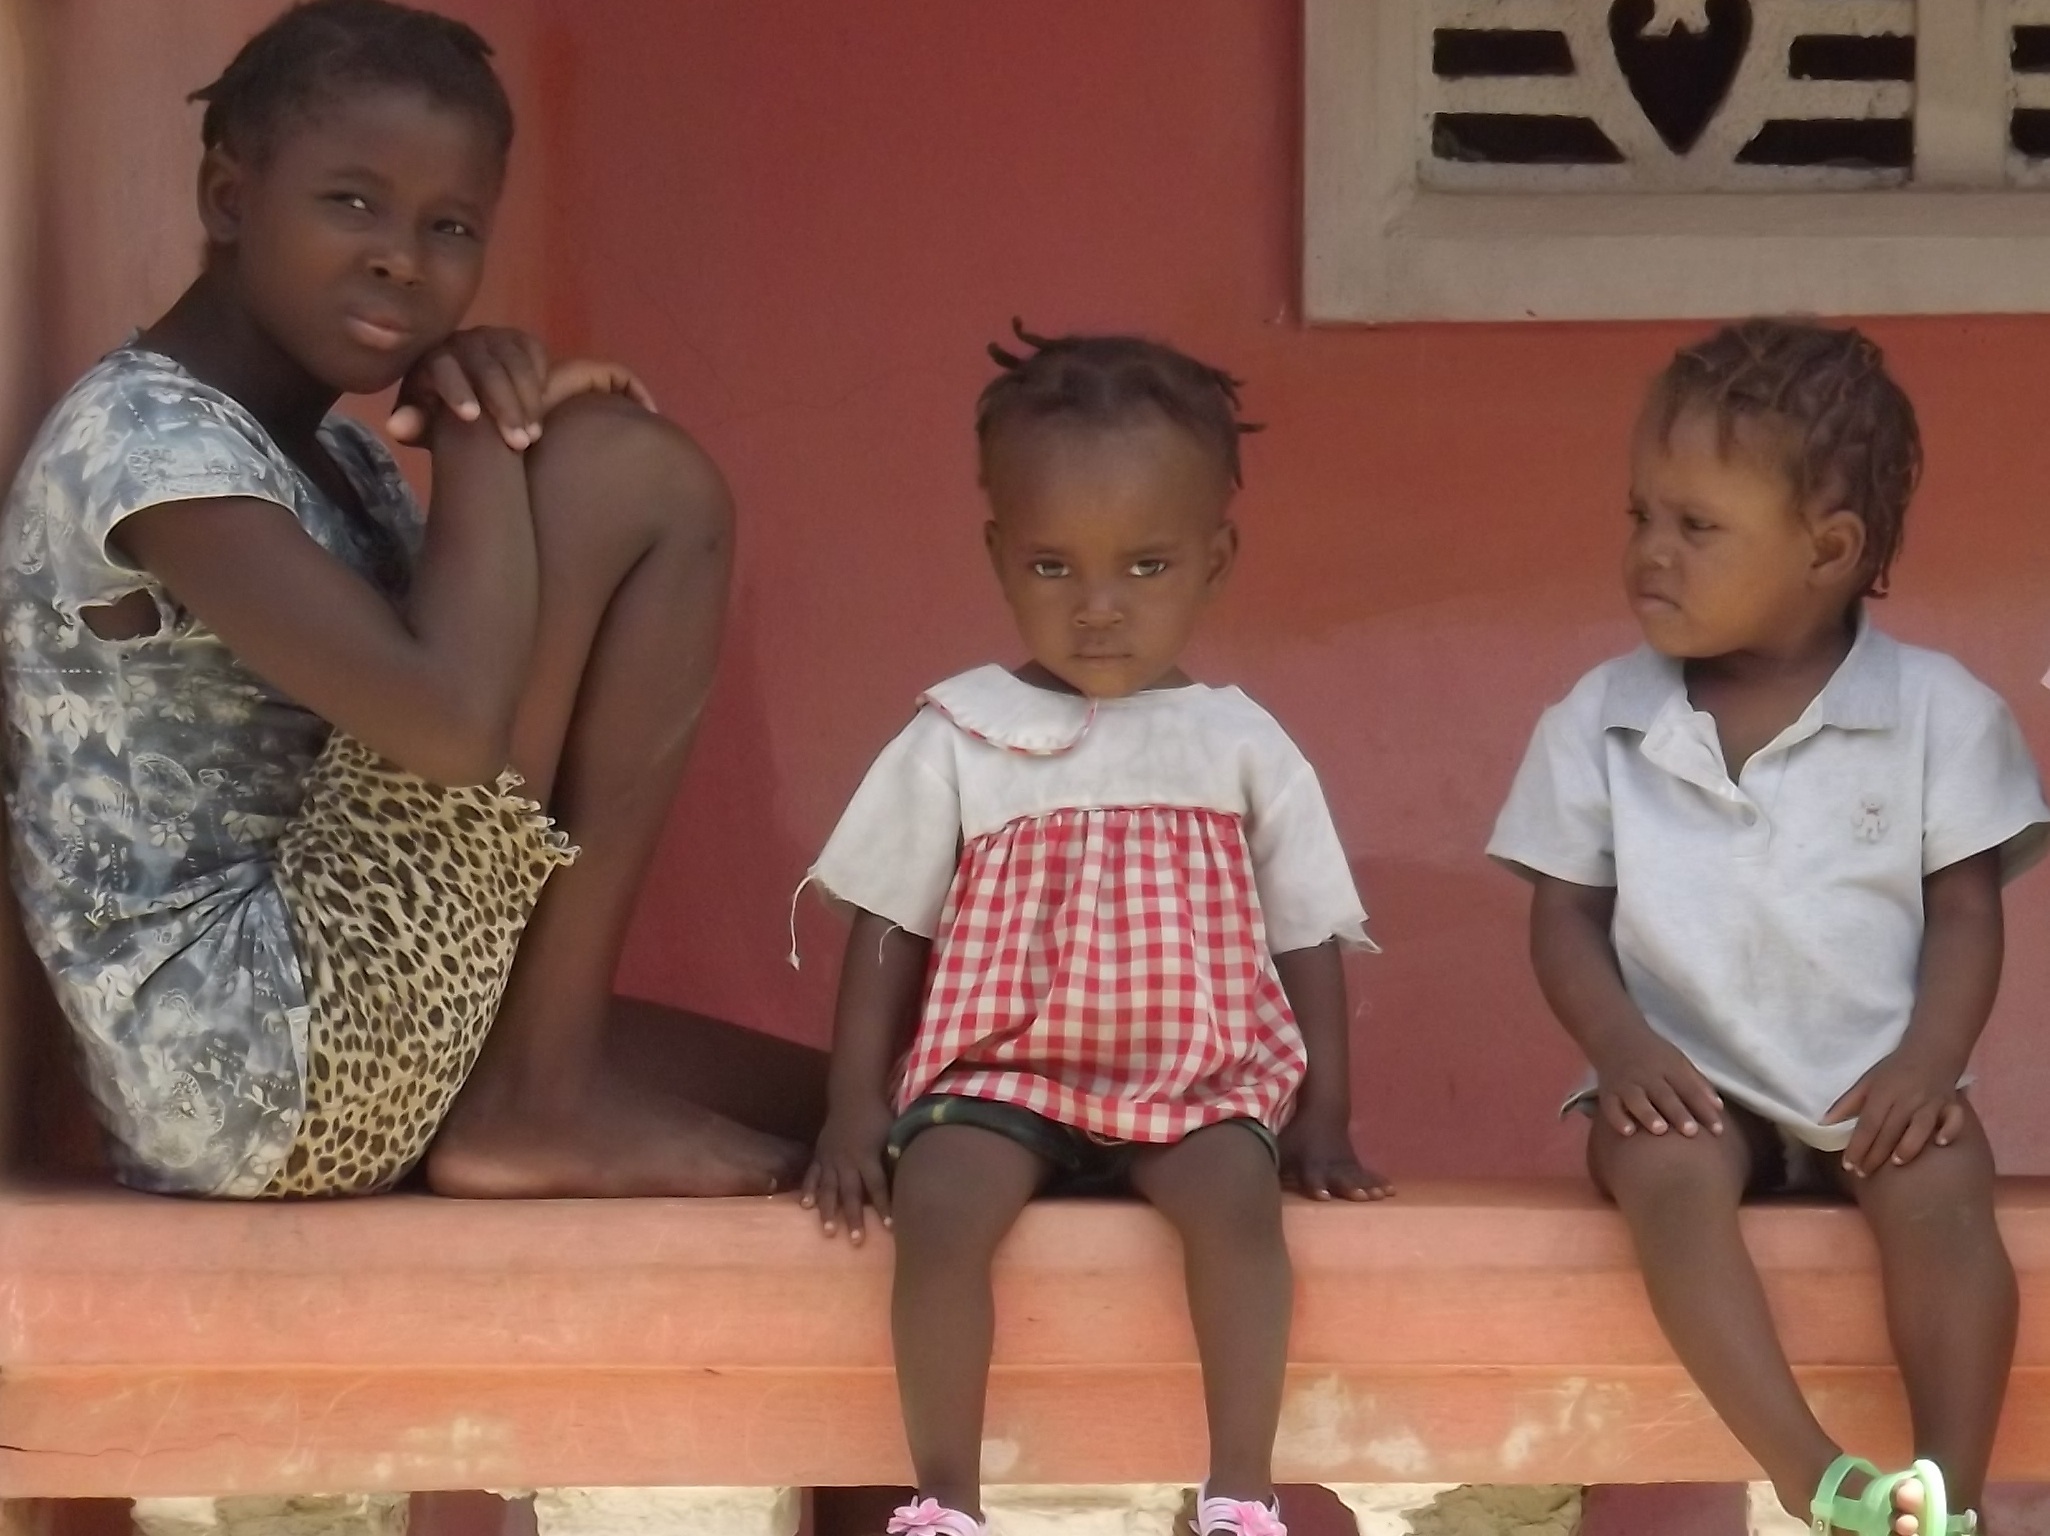
person, people, child, family, toddler, day